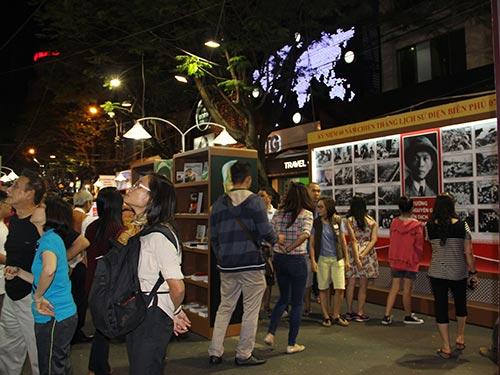
có nhiều người xuất hiện ở trong một khu vực tham quan